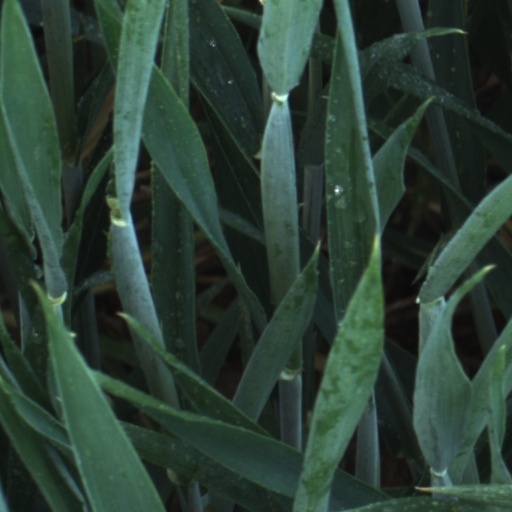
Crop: wheat